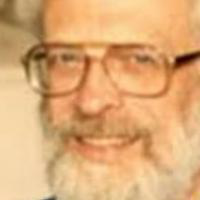
Age group: age 66-80